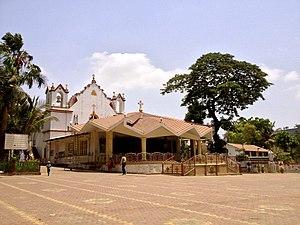
Kurla est un quartier de l'est de Mumbai, en Inde. Le quartier tire son nom du village éponyme des Indes orientales dont il est issu. Il relève de la zone 5, quartier «L» de la Bombay Municipal Corporation. Sa gare, orthographiée comme Coorla jusqu'en 1890 est l'une des plus fréquentées du chemin de fer de banlieue de Mumbai sur les lignes de chemin de fer centrales et portuaires de Mumbai, tout comme le terminus Lokmanya Tilak pour les trains de voyageurs / express en gare.